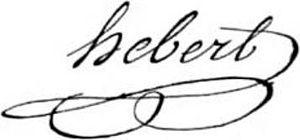
Jacques-René Hébert, né à Alençon le 15 novembre 1757 et guillotiné à Paris le 24 mars 1794 est un homme politique et journaliste français.
Le Chien et le Chat est un périodique publié en 1790 par Jacques René Hébert.